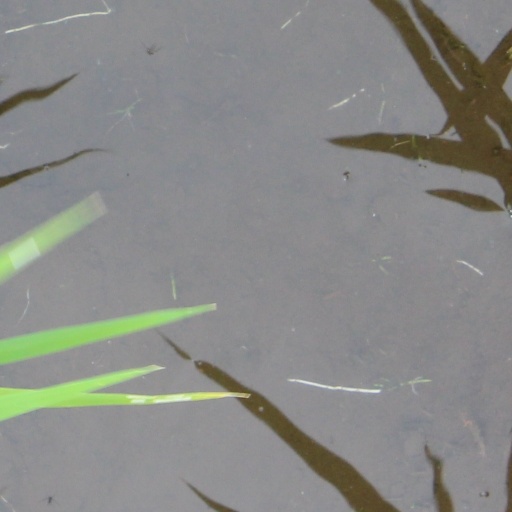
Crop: rice